Ox Bow Inn

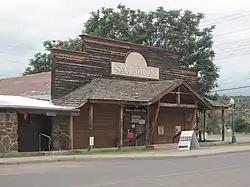

The Ox Bow Inn and Saloon is an historic hotel in Payson, Arizona. The log inn was built as the Payson Hotel by William and Estlee Wade next to their restaurant, the Busy Bee. The rustic inn borrowed design elements from the Old Faithful Inn, with which Willie Wade was familiar from time spent in Yellowstone National Park. In 1945 the business was taken over and expanded by Jimmy Cox, who renamed the hotel the Ox Bow Inn.